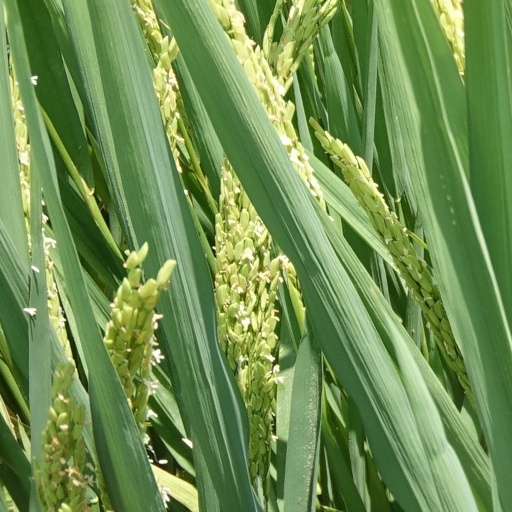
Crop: rice